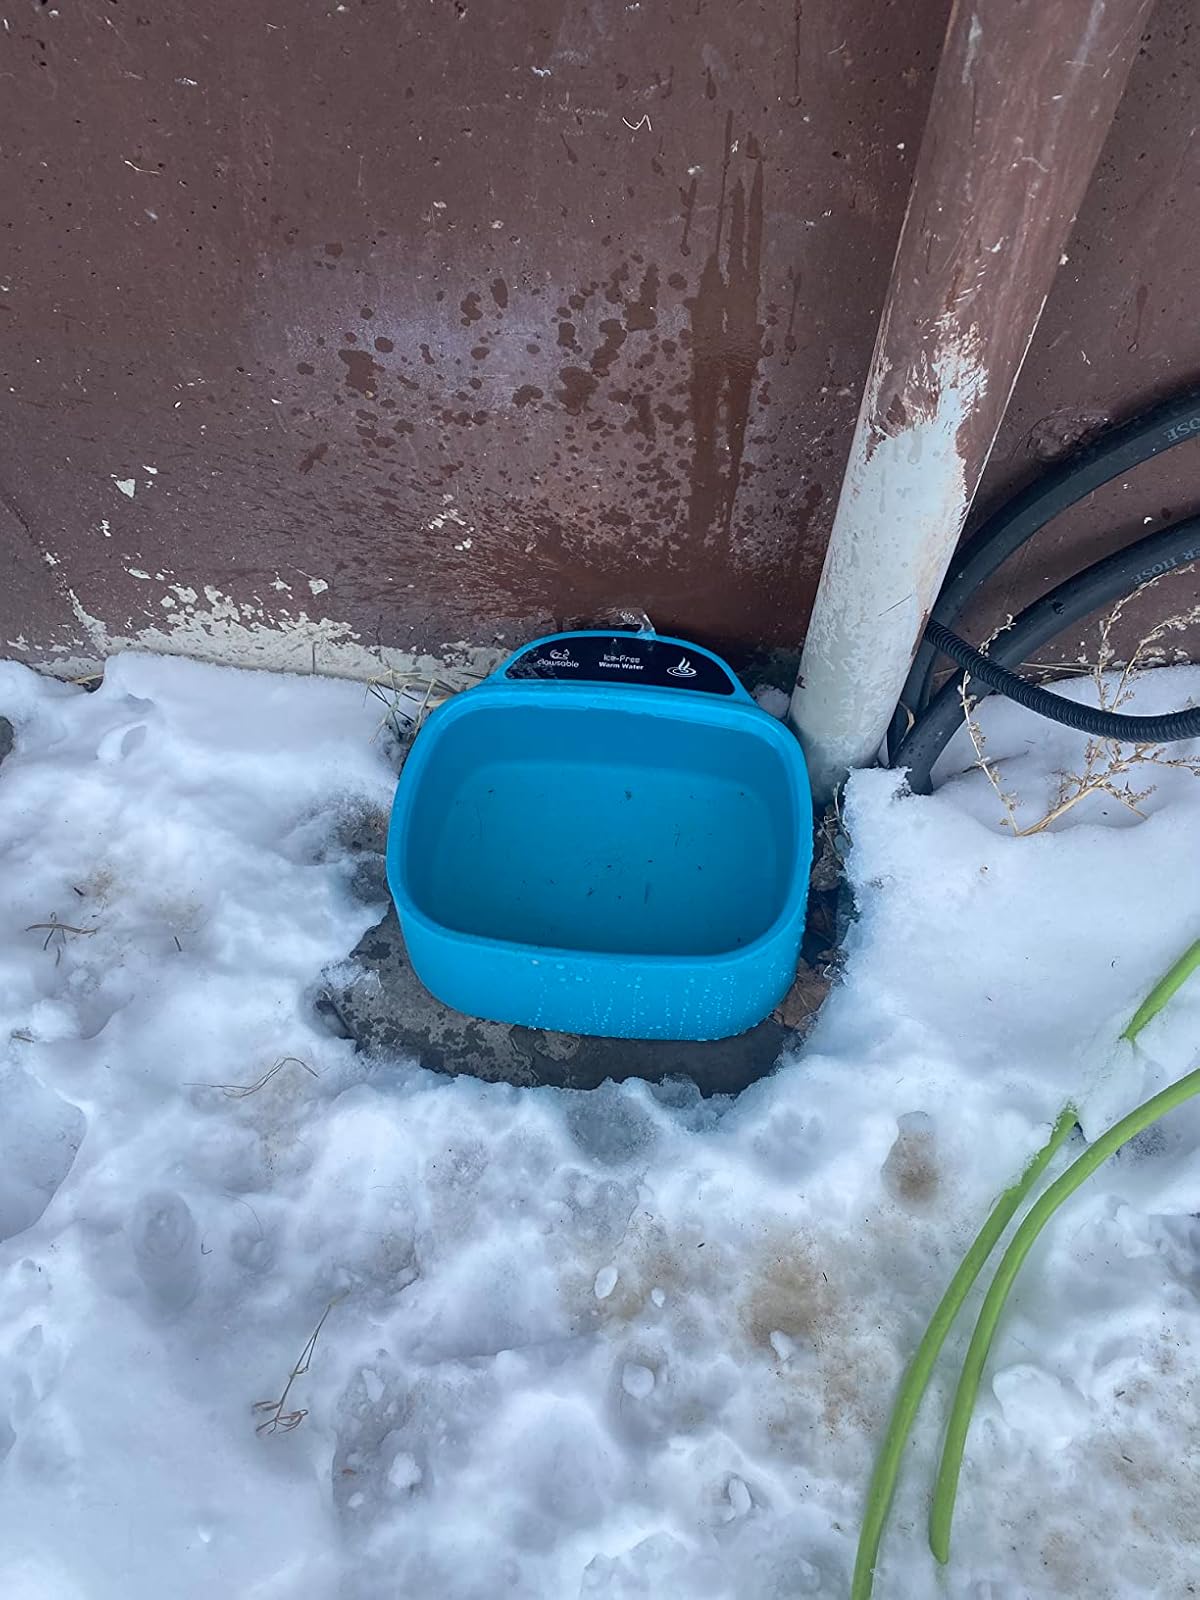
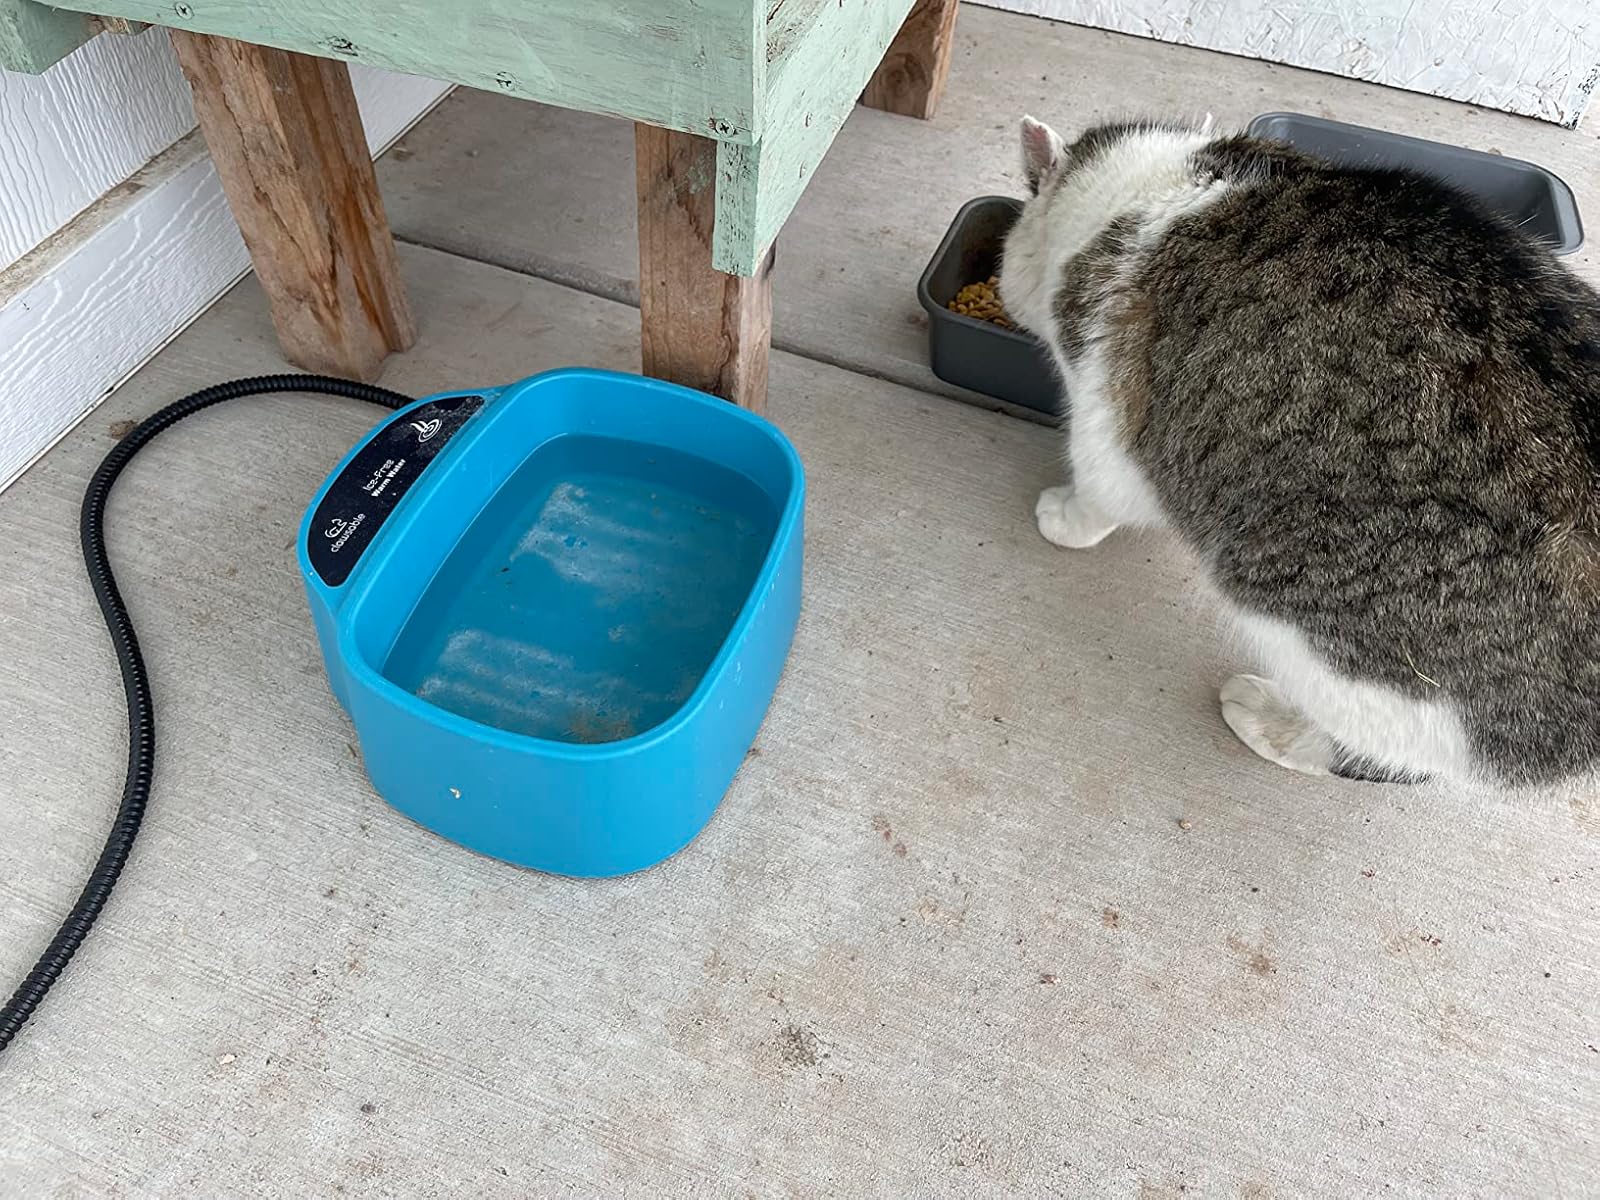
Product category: items_bowl
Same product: yes